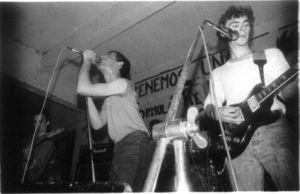
Le rock radical basque est un mouvement musical ayant émergé au Pays basque sud vers le milieu des années 1980 et qui se terminera au début de la décennie suivante. Il réunissait principalement des groupes de différents styles musicaux comme le punk, le rock urbain, le ska ou le reggae, mais avec une influence très particulière du punk dans ses débuts qui faisait penser aux groupes comme les Sex Pistols, Ramones ou The Clash.